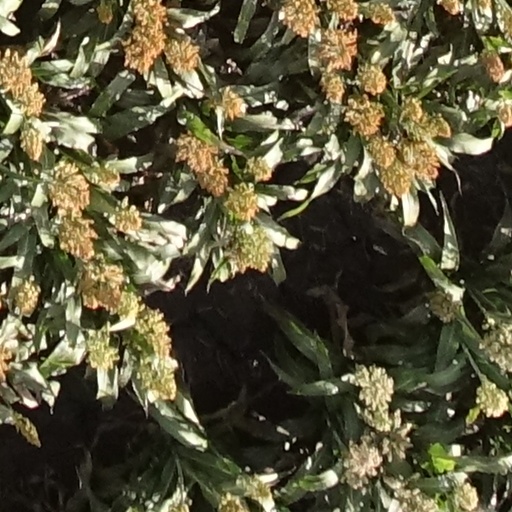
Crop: sorghum